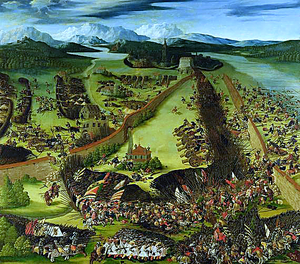
La 4ᵉ bataille de Pavie est un événement décisif de la sixième guerre d'Italie. Elle marque la défaite des rois de France dans leur tentative de domination du Nord de l'Italie.